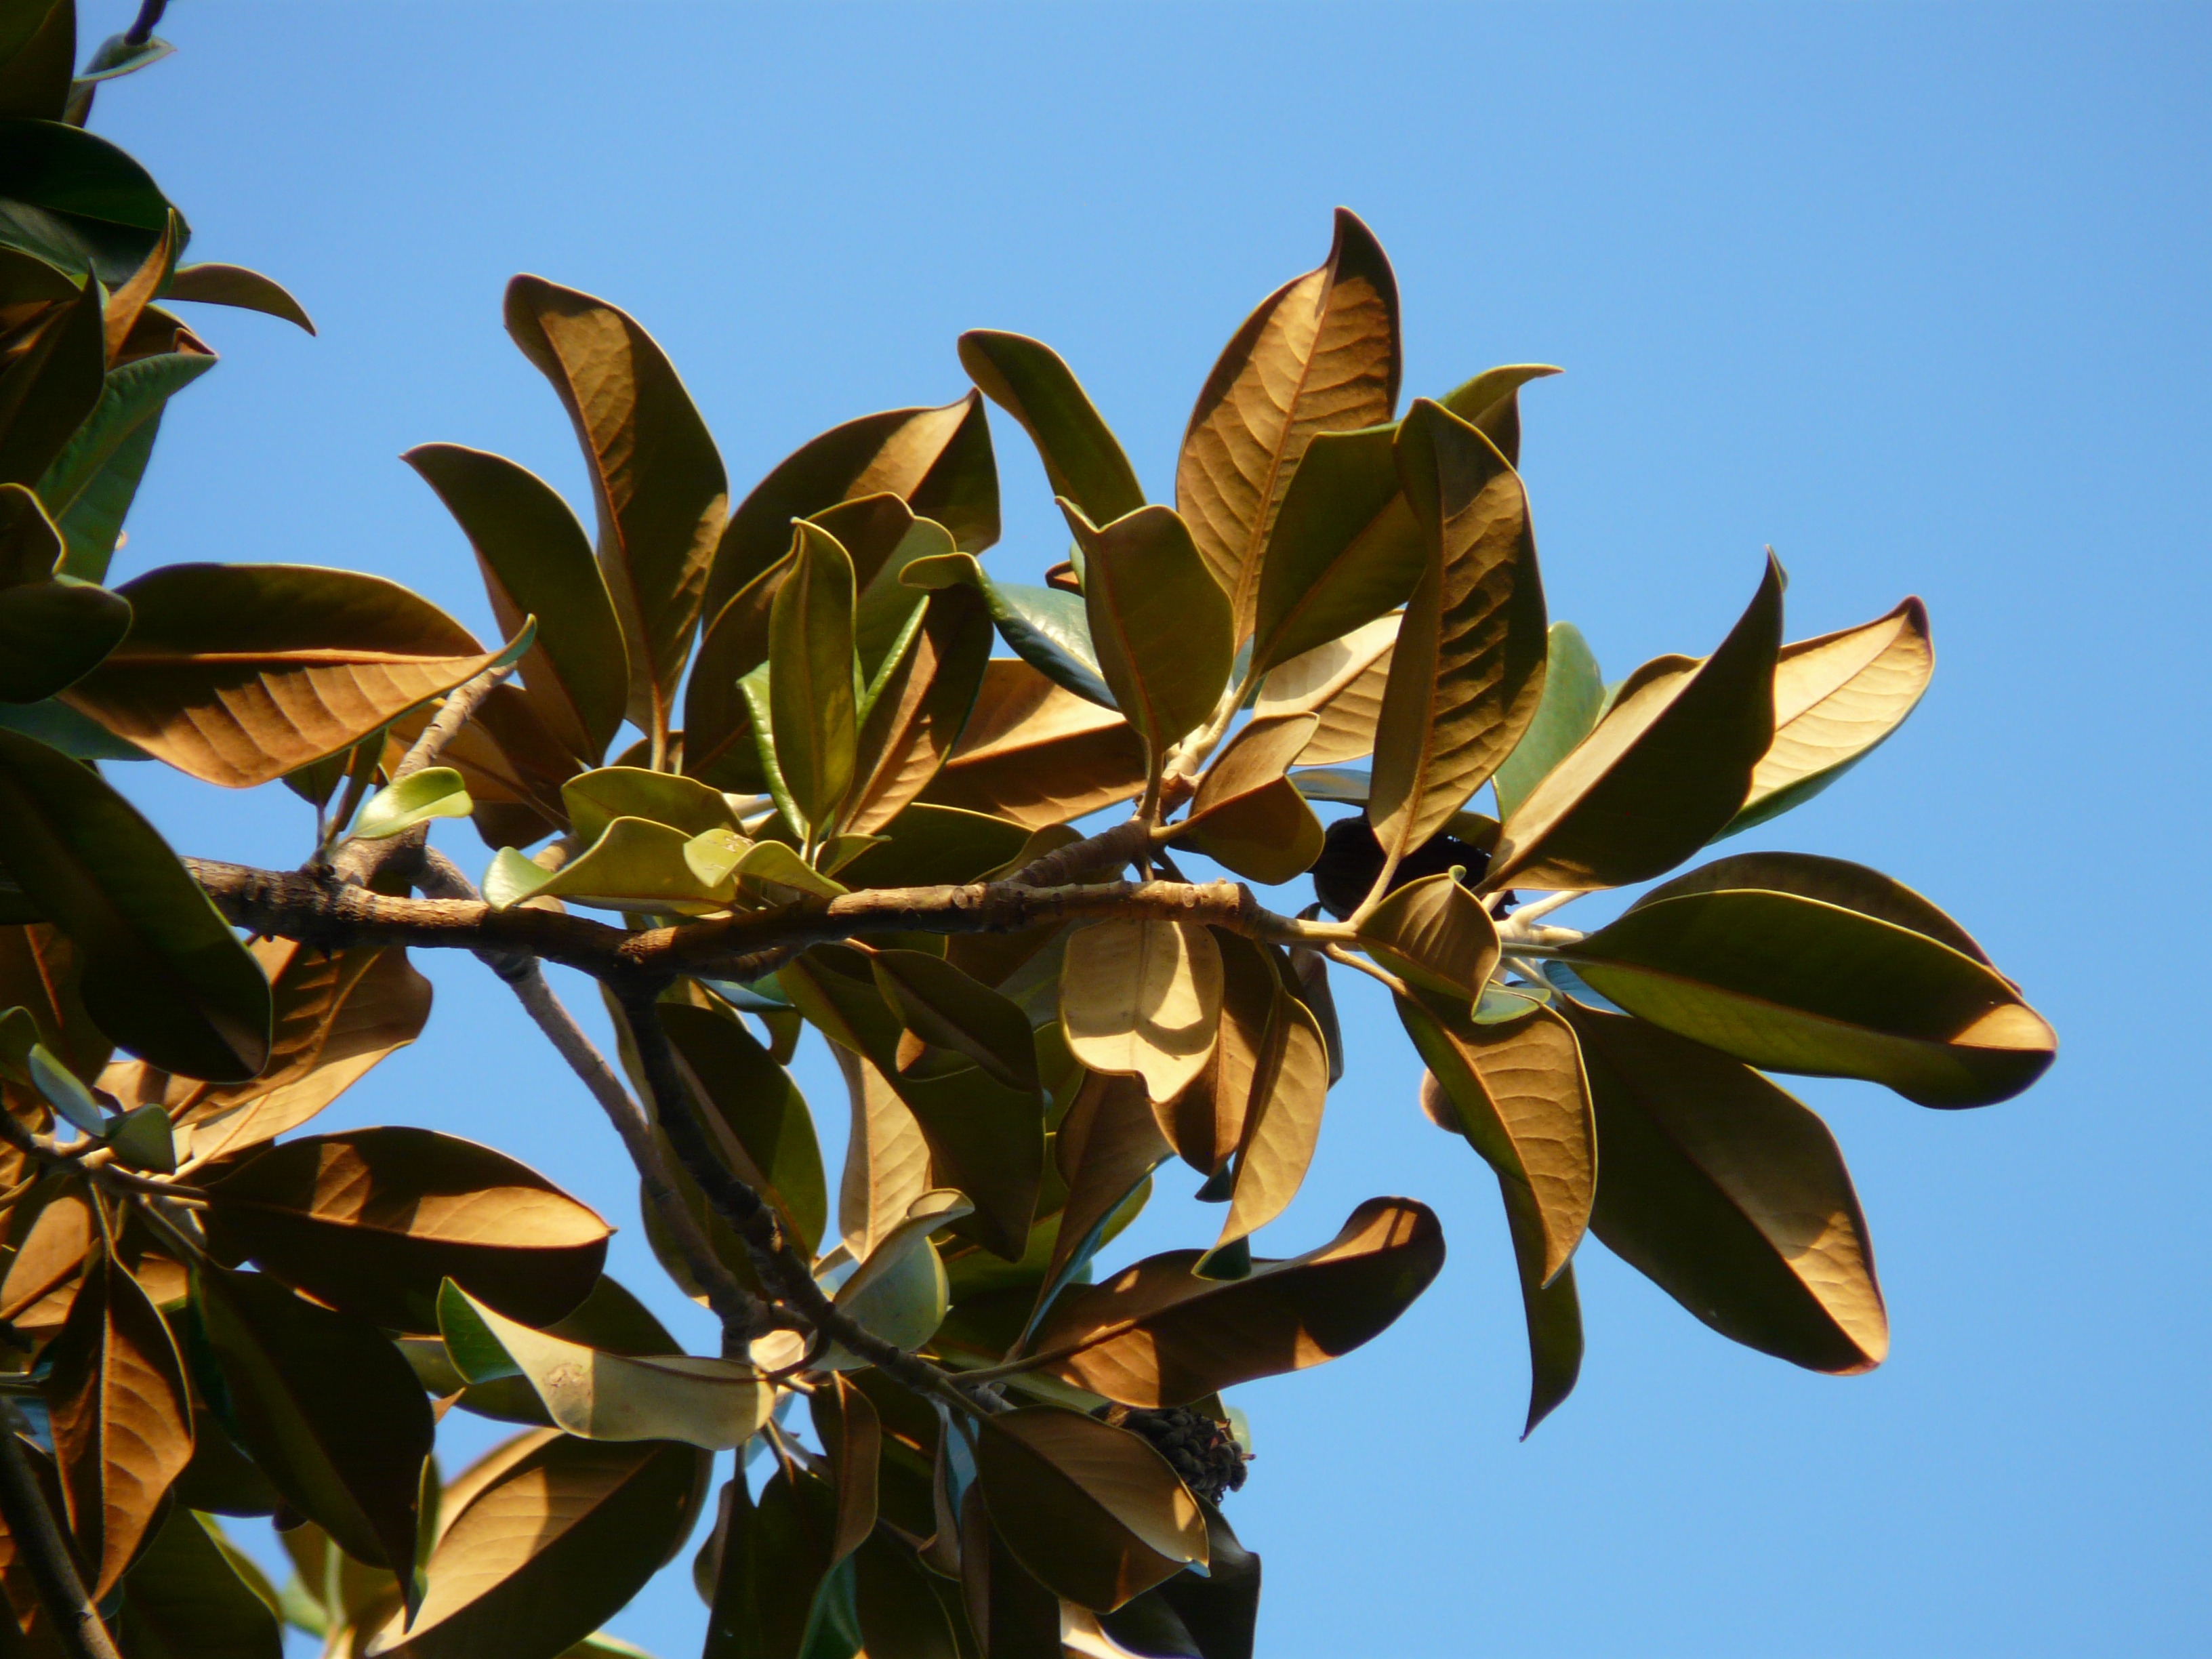
tree, nature, branch, blossom, plant, sunlight, leaf, flower, produce, botany, yellow, flora, leaves, shrub, magnolia, magnoliaceae, flowering plant, magnoliengewaechs, magnolia leaves, woody plant, land plant, arecales